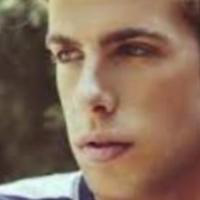
Age group: age 21-30